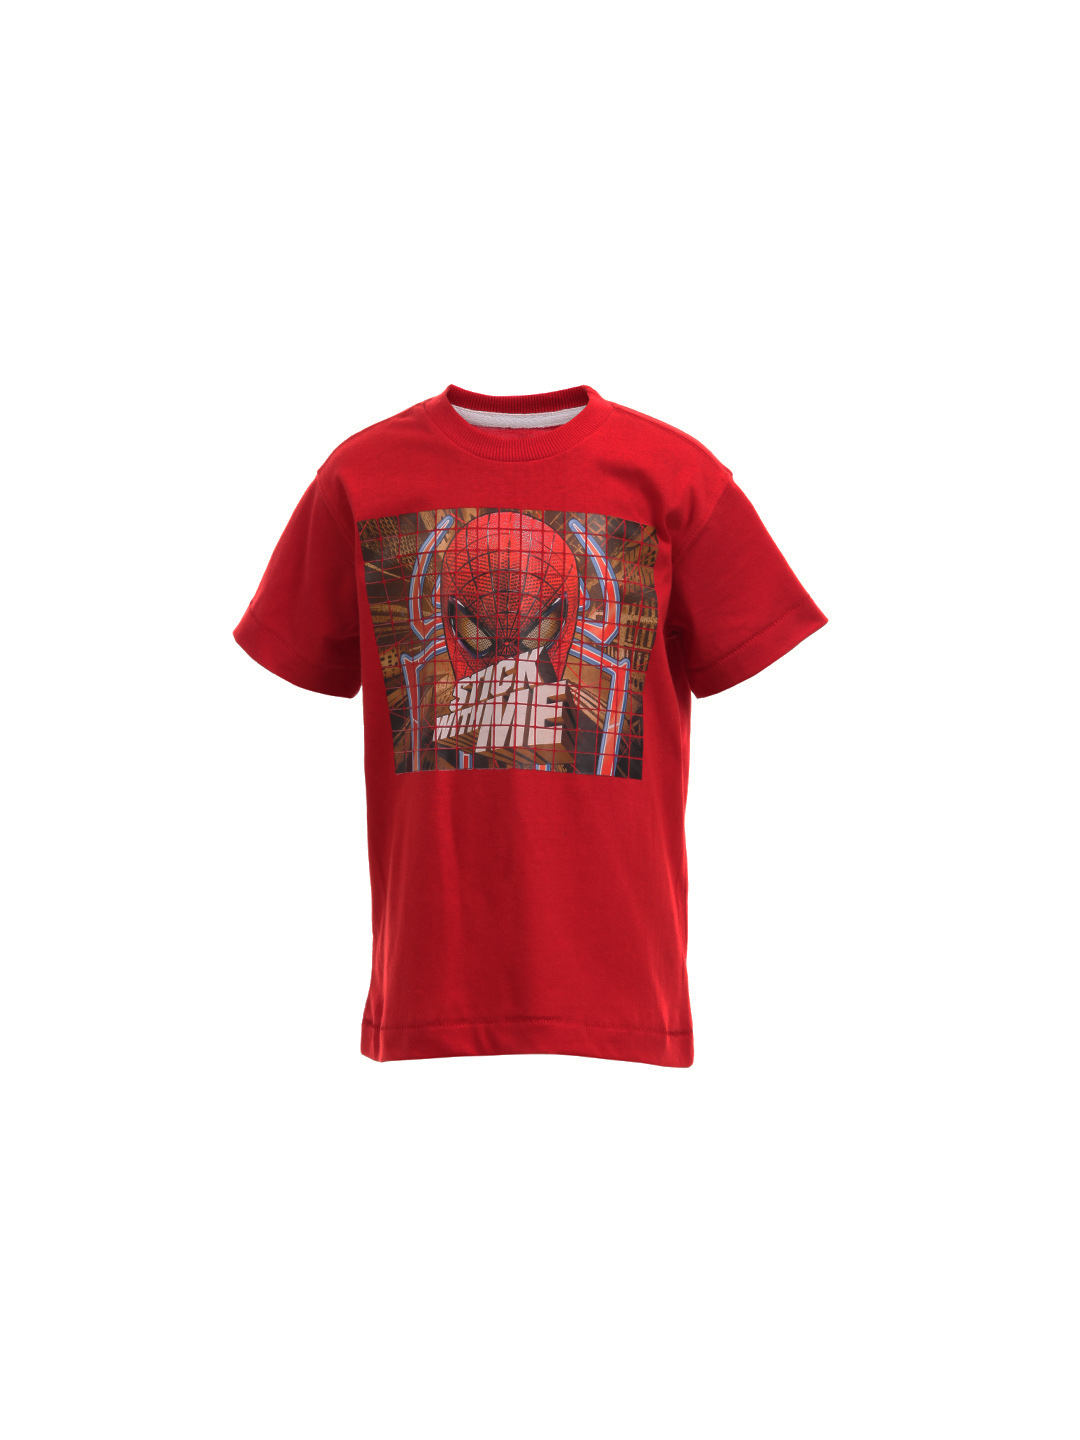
The Amazing Spiderman Boys Red T-shirt
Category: Apparel / Topwear / Tshirts
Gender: Boys
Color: Red
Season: Summer 2012
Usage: Casual